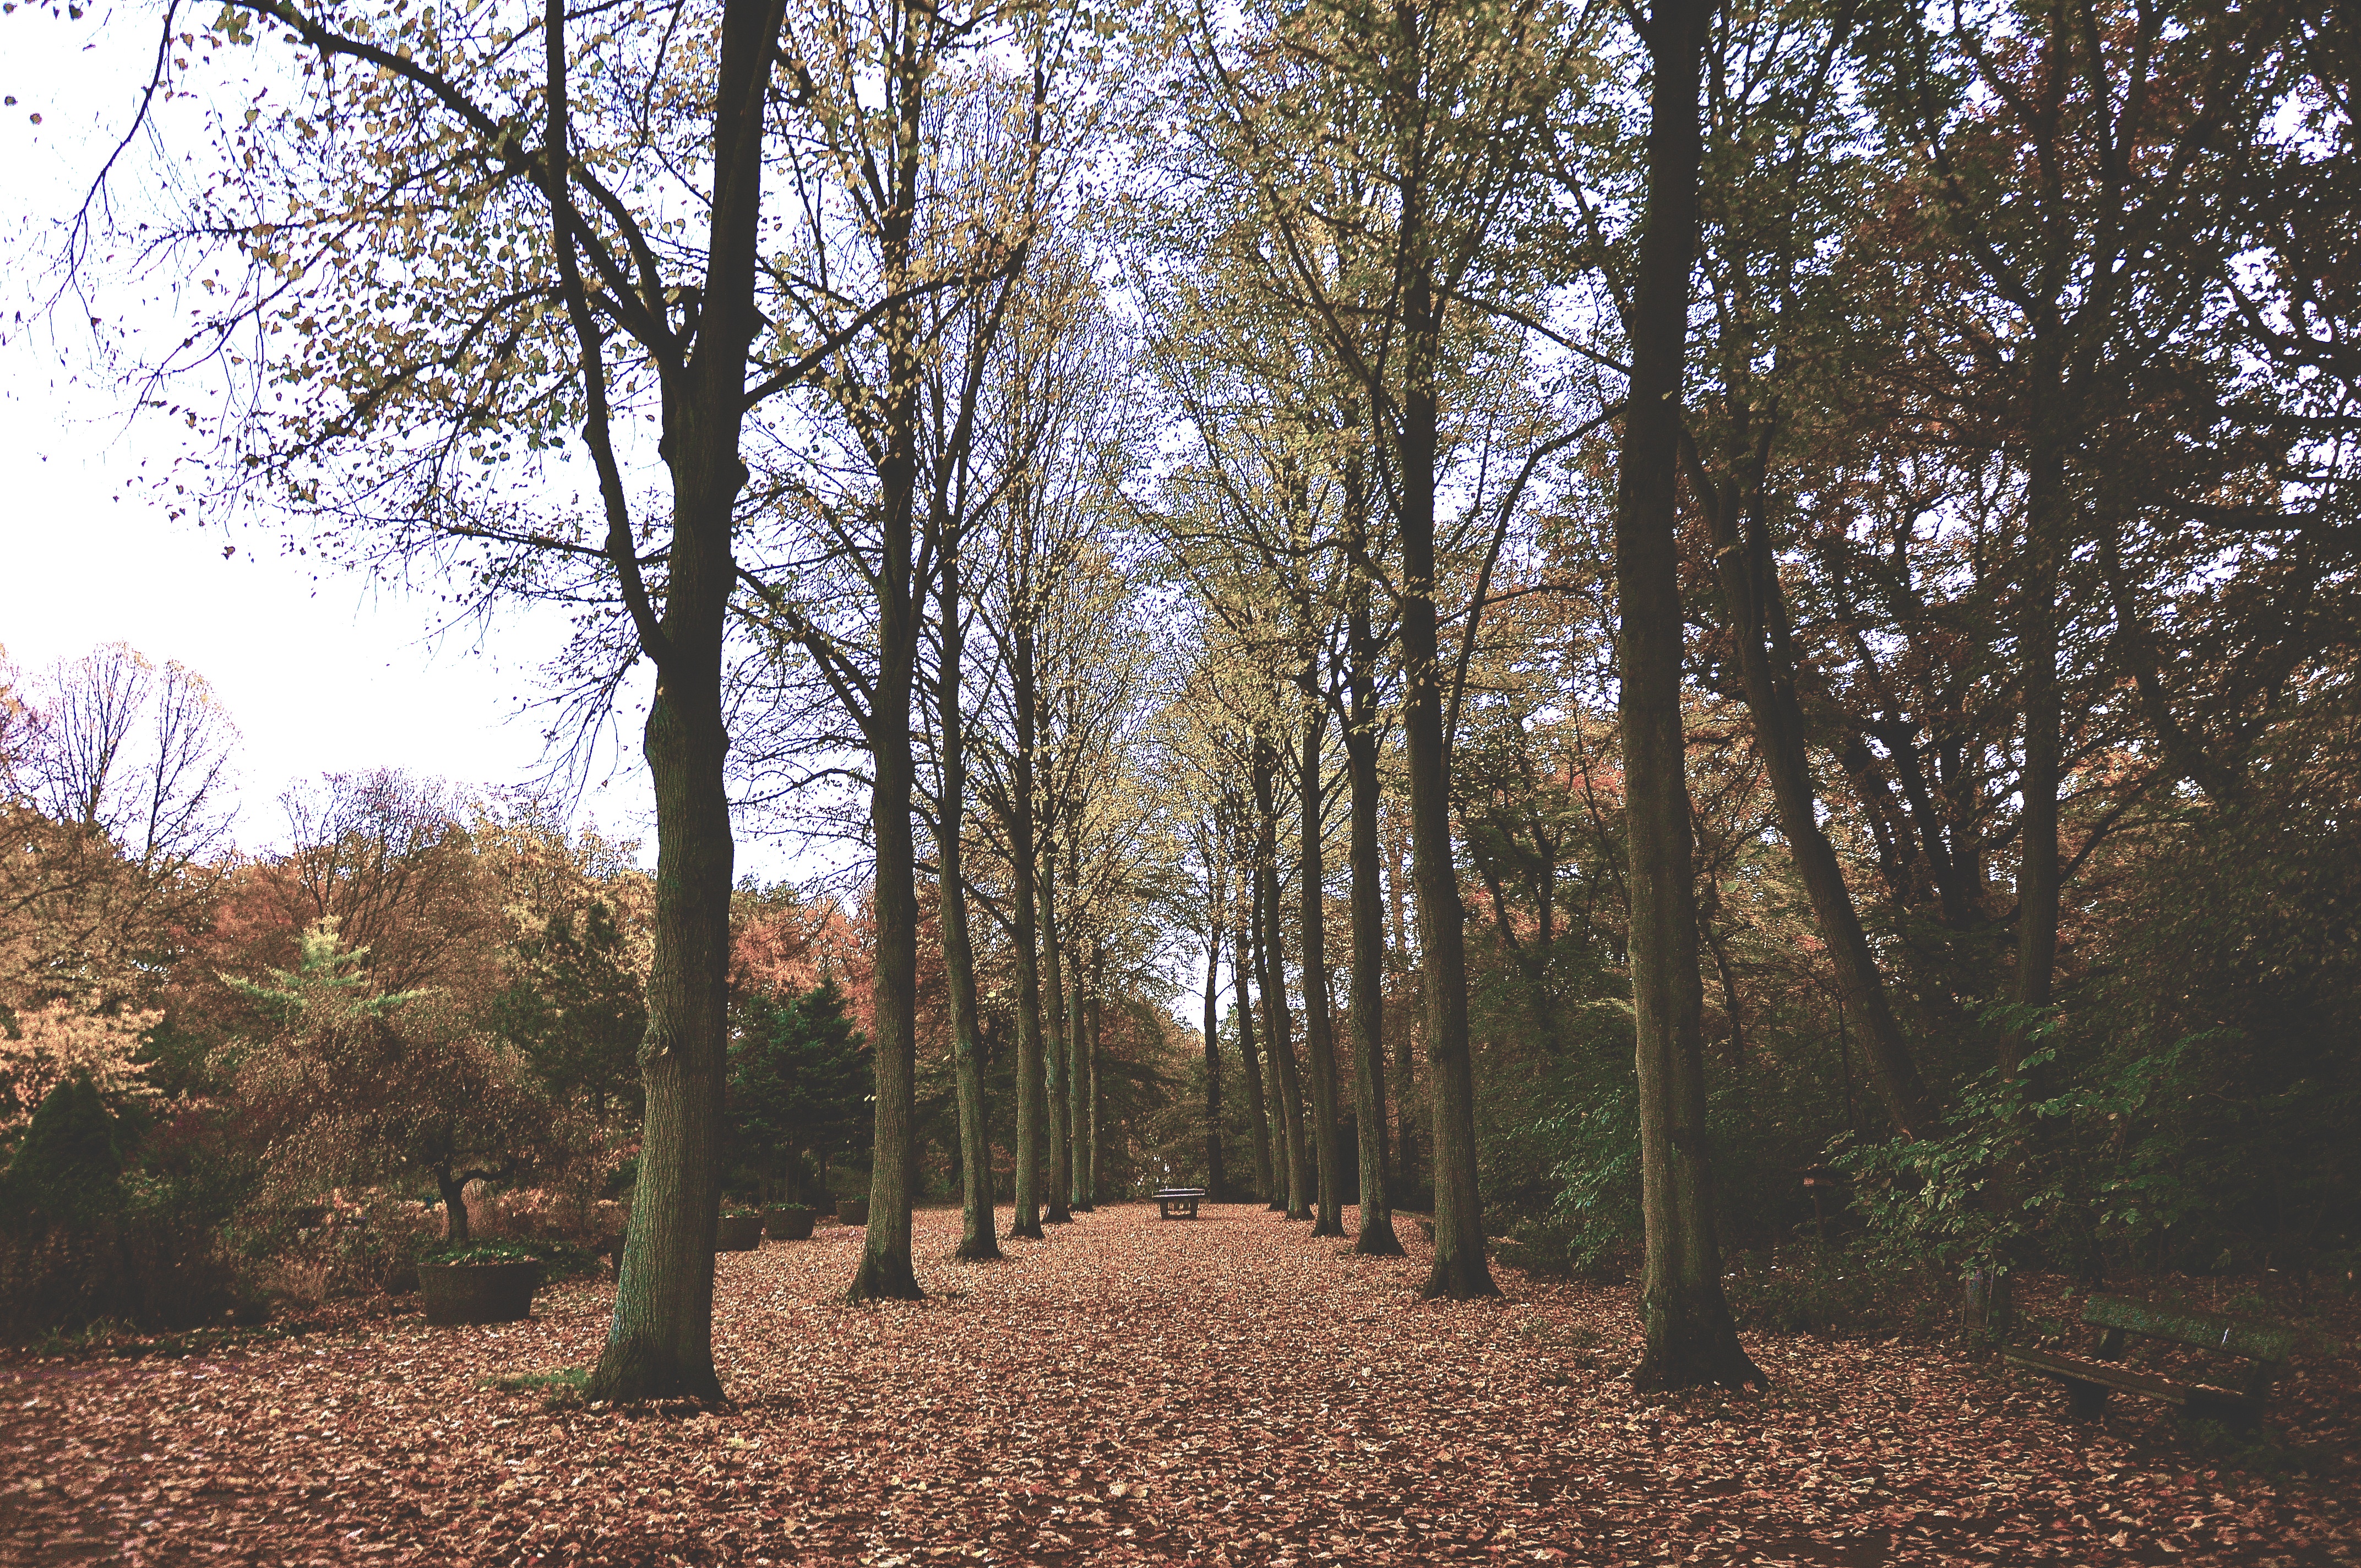
tree, nature, forest, wilderness, branch, plant, trail, sunlight, morning, leaf, fall, autumn, park, season, deciduous, woodland, habitat, ecosystem, rural area, natural environment, woody plant